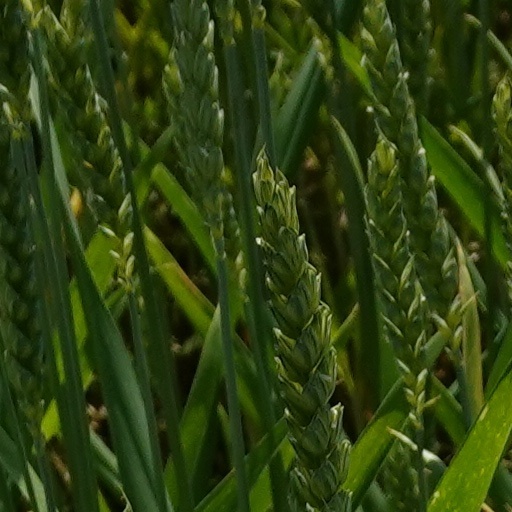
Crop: wheat